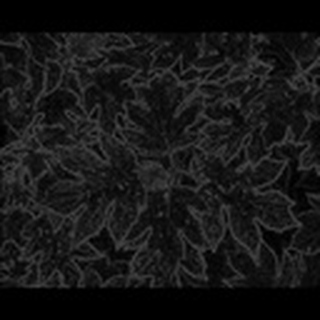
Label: healthy_cotton